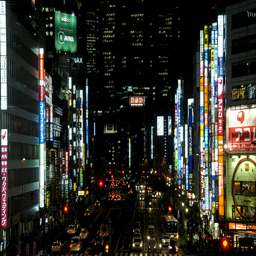
A city at night time with a slew of traffic.
a large city at night with cars filling the streets
This is a view of a large city at night.
Neon signs, skyscraper windows, and cars light up a city at night.
There are a lot of lights in the city.